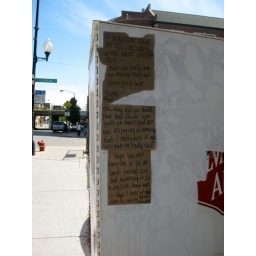
ode to a yellow marigold in white coffee mug